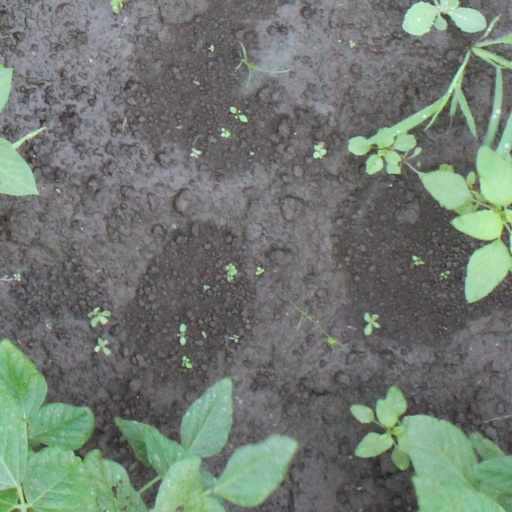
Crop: soybean